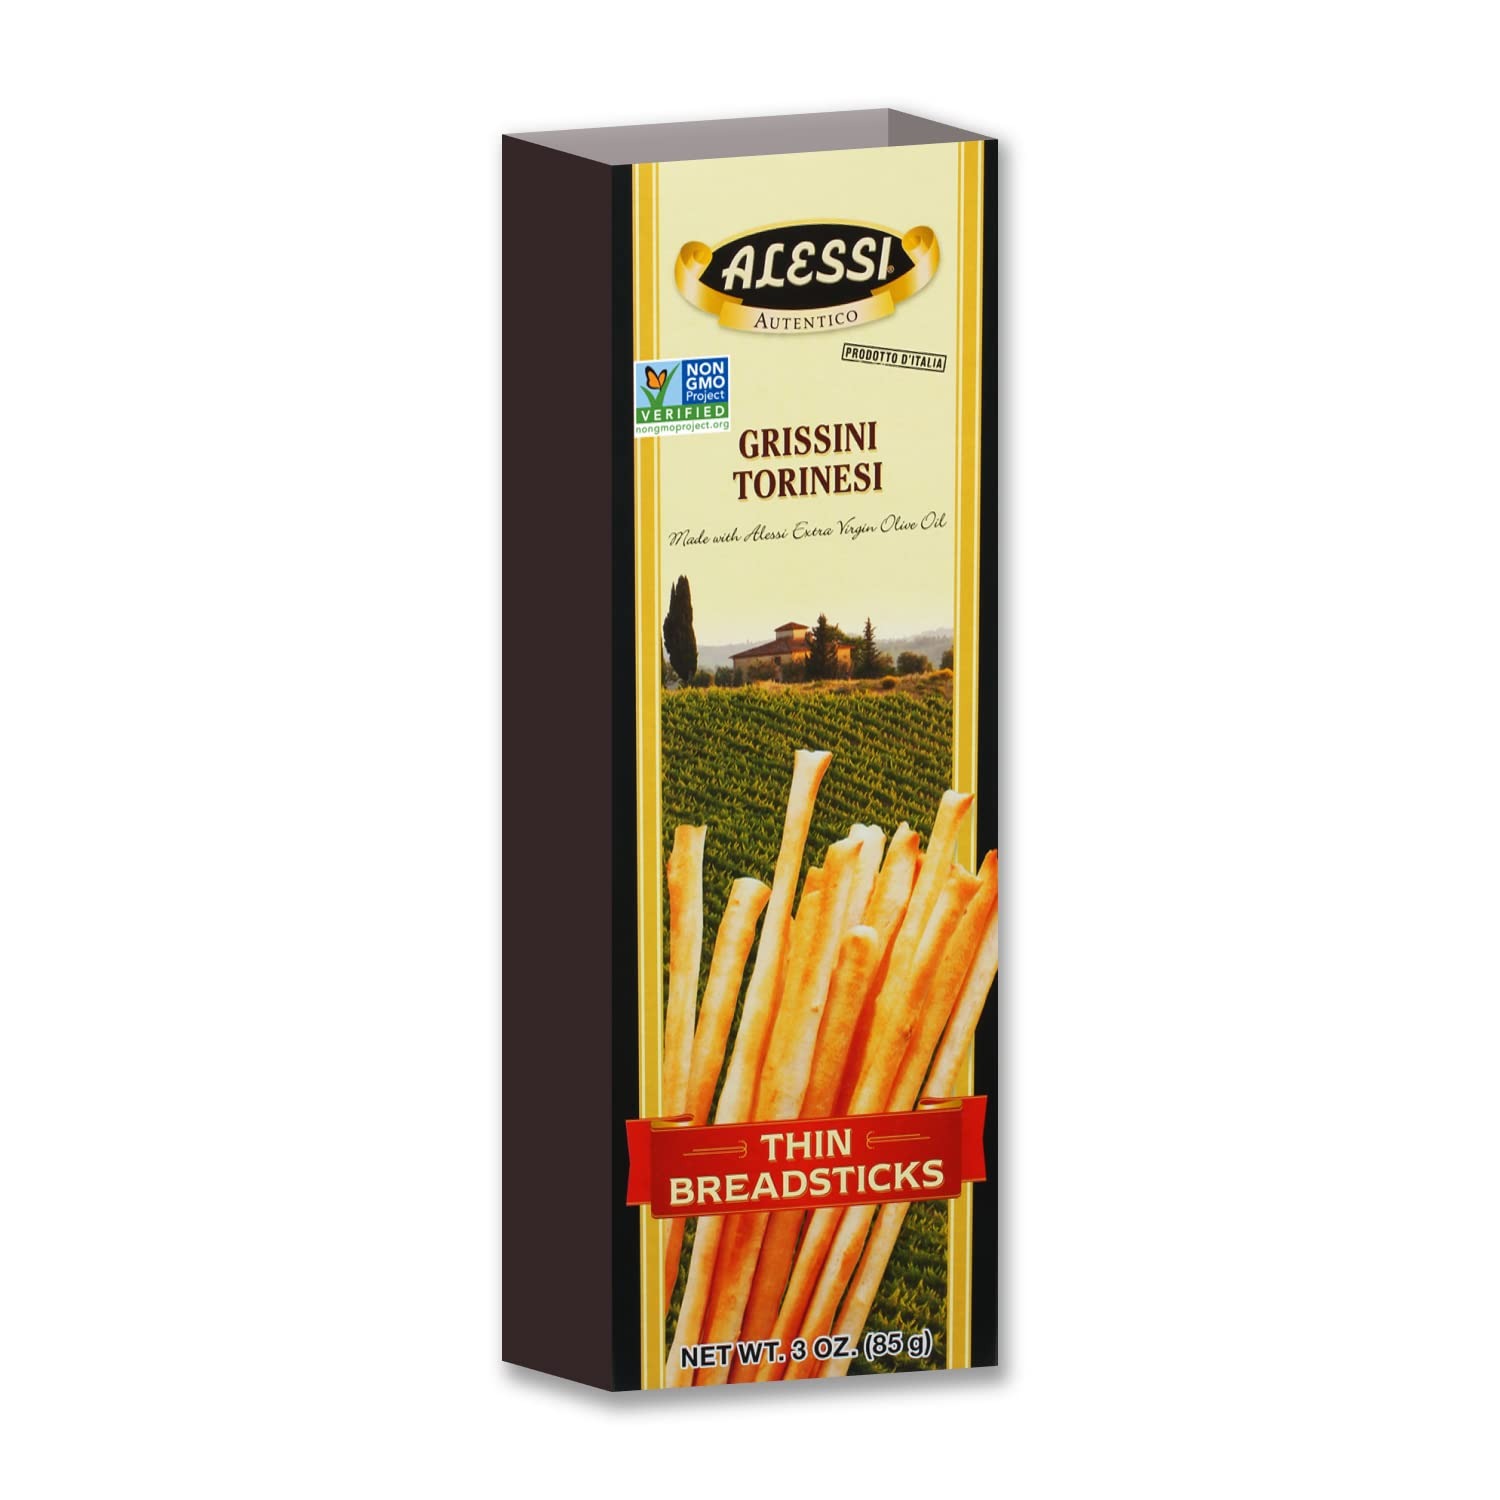
Item Name: Alessi Imported Breadsticks, Thin Autentico Italian Crispy Bread Sticks, Low Fat Made with Extra Virgin Olive Oil, 3oz (Thin, 3 Ounce (Pack of 12))
Bullet Point 1: Thin, crispy, delicious Italian breadsticks
Bullet Point 2: Made with extra virgin olive oil
Bullet Point 3: Product of Italy
Bullet Point 4: Perfect on-the-go snack
Bullet Point 5: 100% Natural and low in fat
Value: 36.0
Unit: Ounce

Price: 37.99